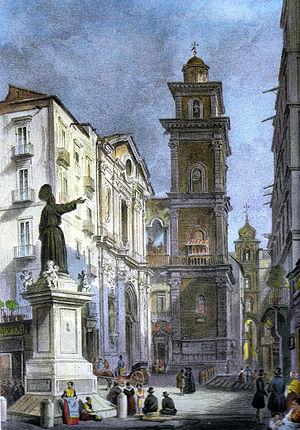
Achille Vianelli est un peintre italien du XIXᵉ siècle.